United States at the 2010 Winter Paralympics

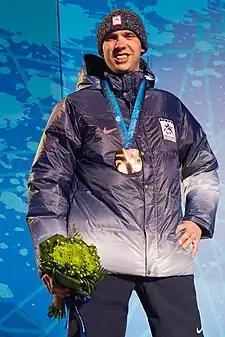
Andy Soule, wins bronze in biathlon, Men's 2.4 km Pursuit.

Two U.S. competitors participated in the biathlon. Both are also members of the U.S. cross-country skiing team. Andy Soule, a veteran of the War in Afghanistan, won the bronze medal in men's 2.4 km sitting pursuit on the opening day of the Paralympics, becoming the first American to win a biathlon medal in the either the Olympic or the Paralympic Winter Games.